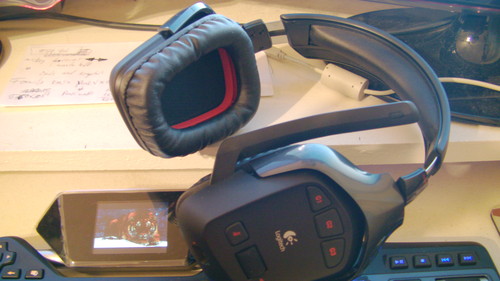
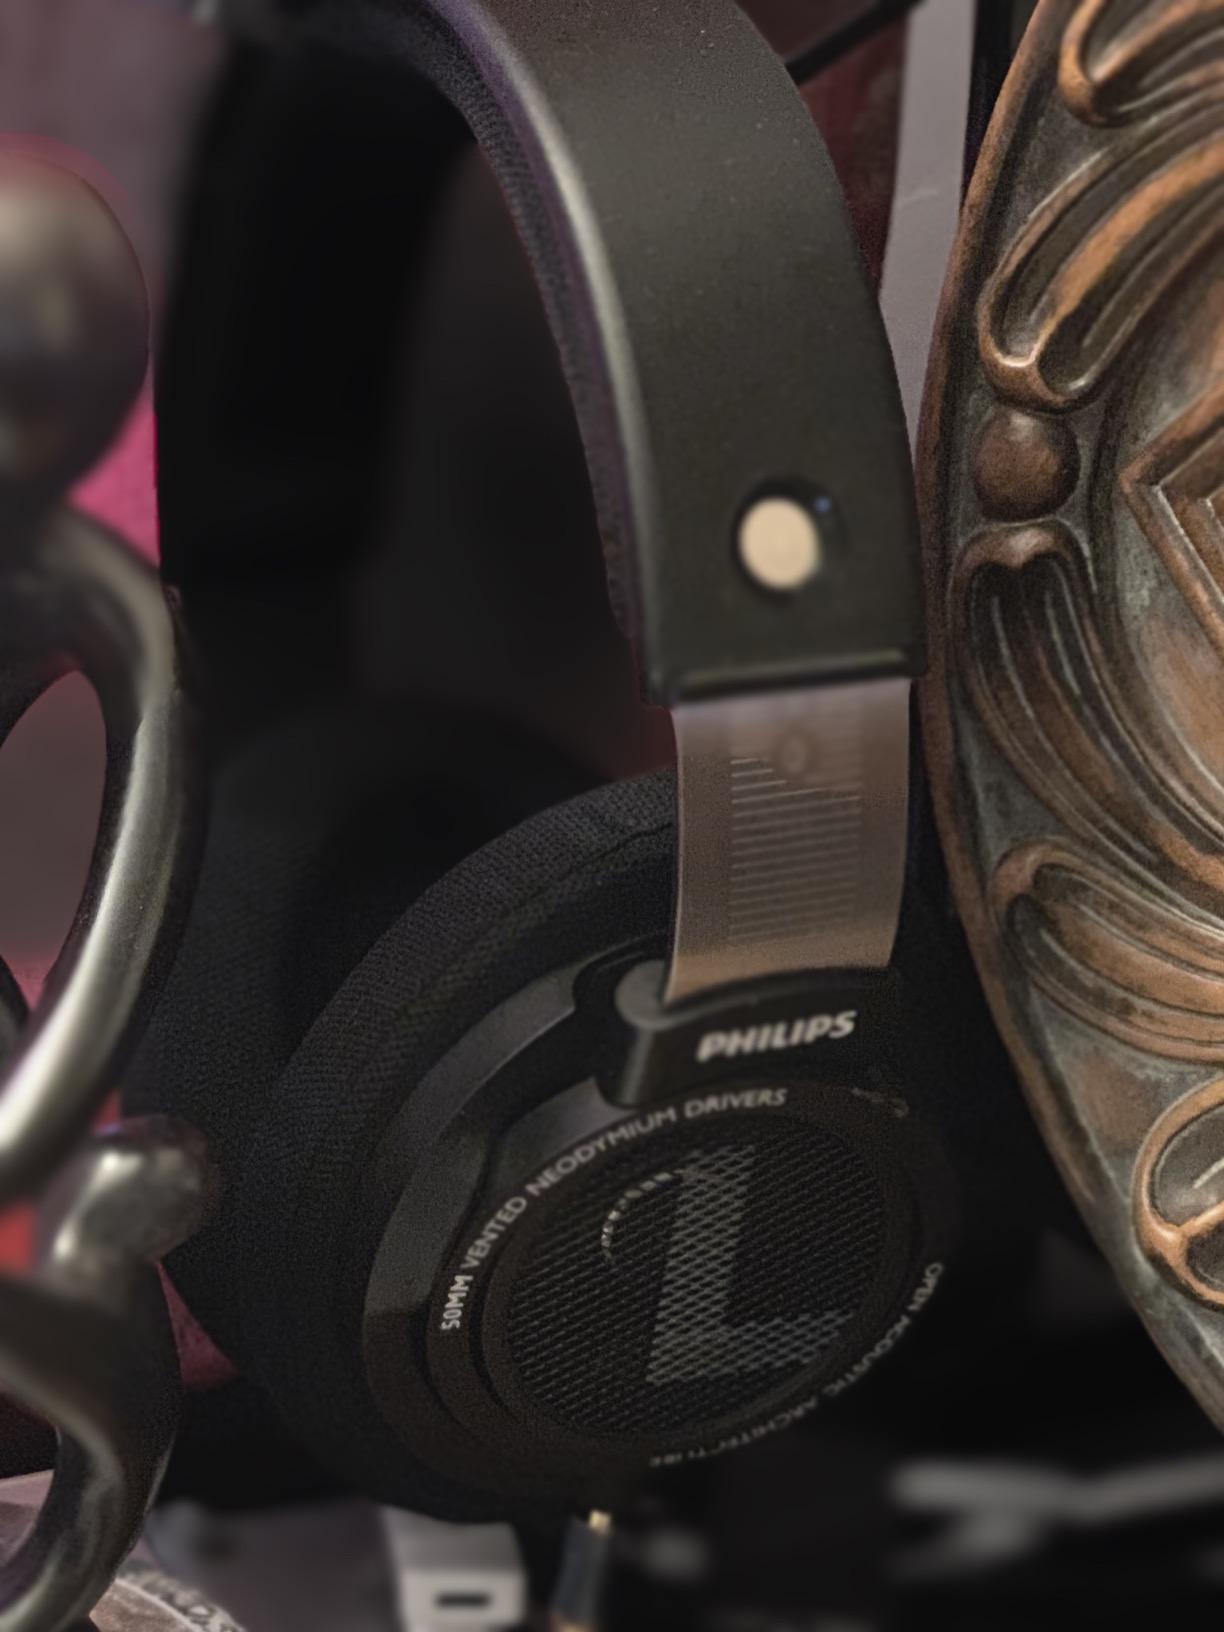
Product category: headphones
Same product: no